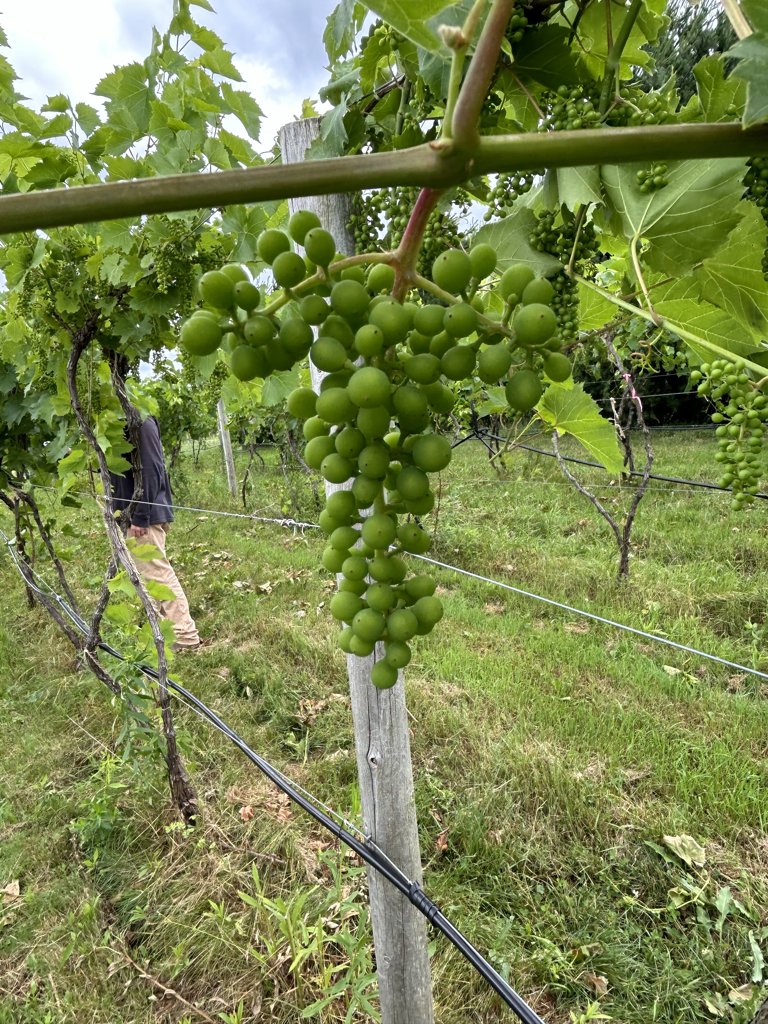
Berries visible: 420
Grape clusters: 9